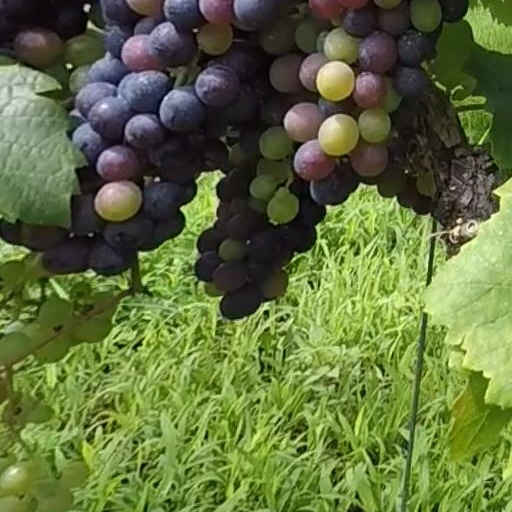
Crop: grape